Religion in Belgium

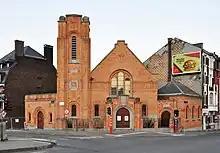
Church of Redemption, a 1930s Protestant church in Quai Godefroid Kurth, Liège

Catholicism has traditionally been Belgium's majority religion, with particular strength in Flanders. However, by 2009, Sunday church attendance was 5.4% in Flanders, down from 12.7% in 1998. Nationwide, Sunday church attendance was 5% in 2009, down from 11.2% in 1998.